Saint-Pé-de-Bigorre station

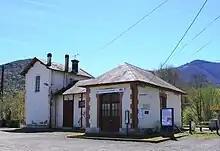
The station in April 2018

Saint-Pé-de-Bigorre is a railway station in Saint-Pé-de-Bigorre, Occitanie, France. The station is on the Toulouse–Bayonne railway line. The station is served by TER (local) services operated by the SNCF.